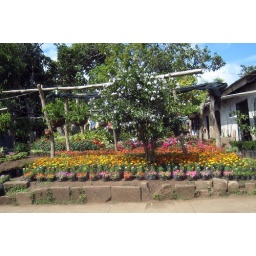
Instead of plastic pots everything is in black plastic bags.